Turlock, California

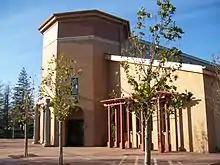
California State University, Stanislaus campus

Turlock is the home of California State University, Stanislaus, a liberal arts university, and part of the 23-campus California State University system. As of 2023, CSU Stanislaus reported a student population of 10,577 students, 9,244 of whom were undergraduate students.